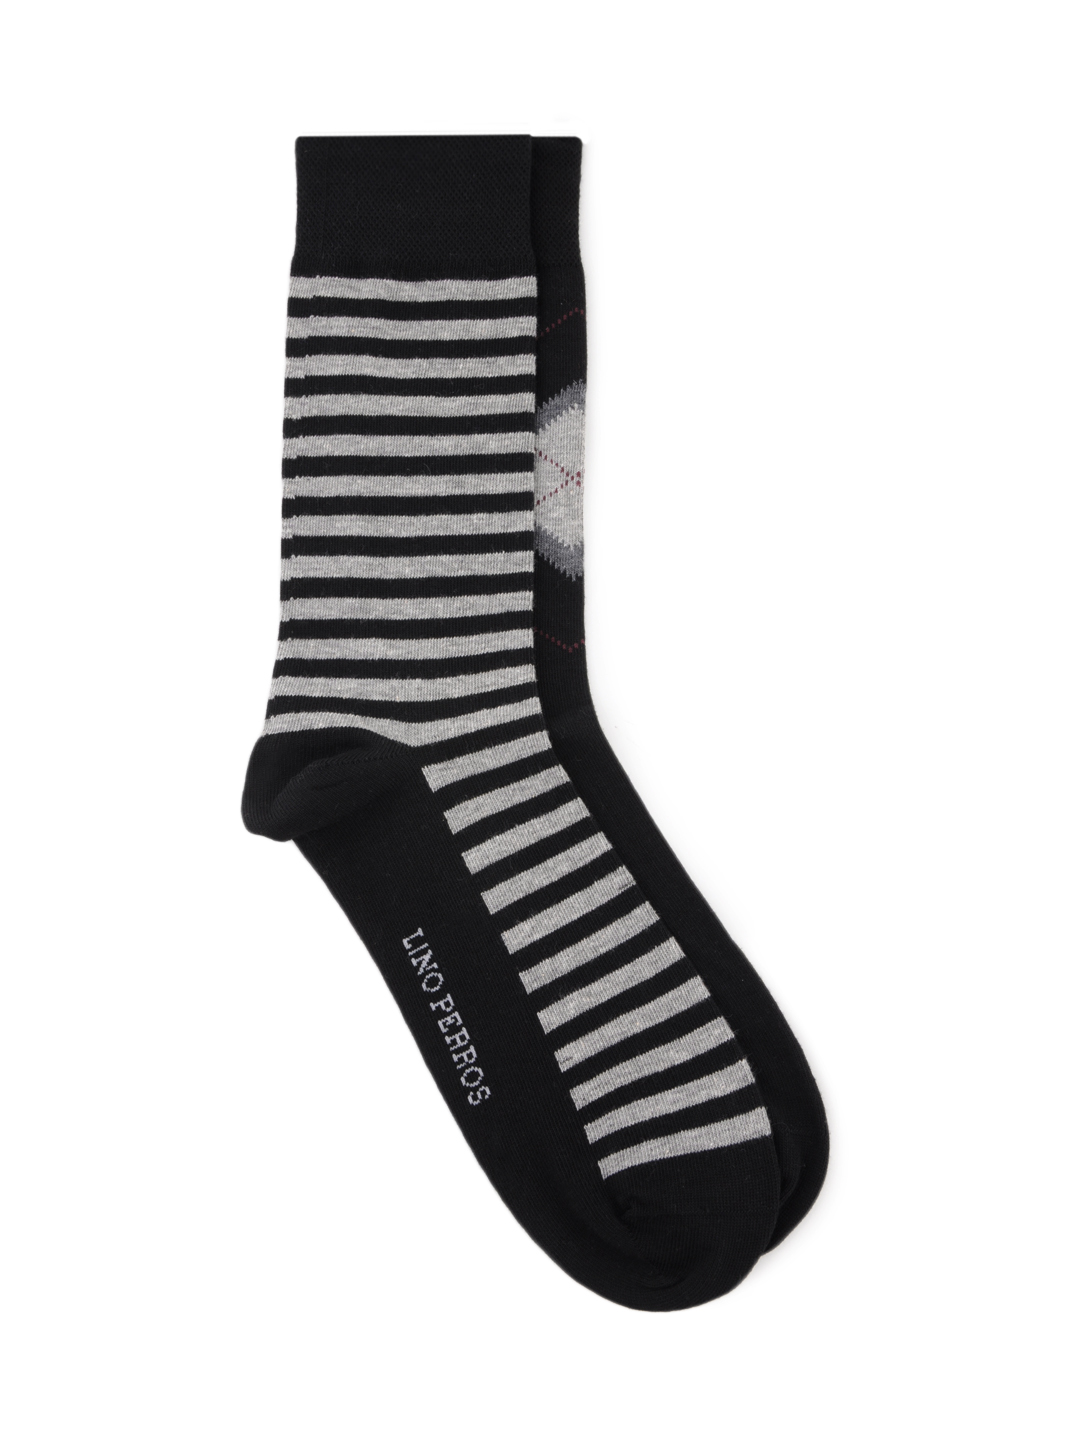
Lino Perros Men Pack of 2 Socks
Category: Accessories / Socks / Socks
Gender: Men
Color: Black
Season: Summer 2012
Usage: Casual